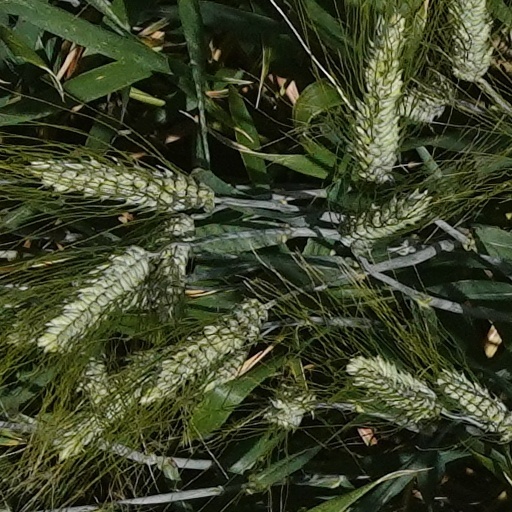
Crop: wheat